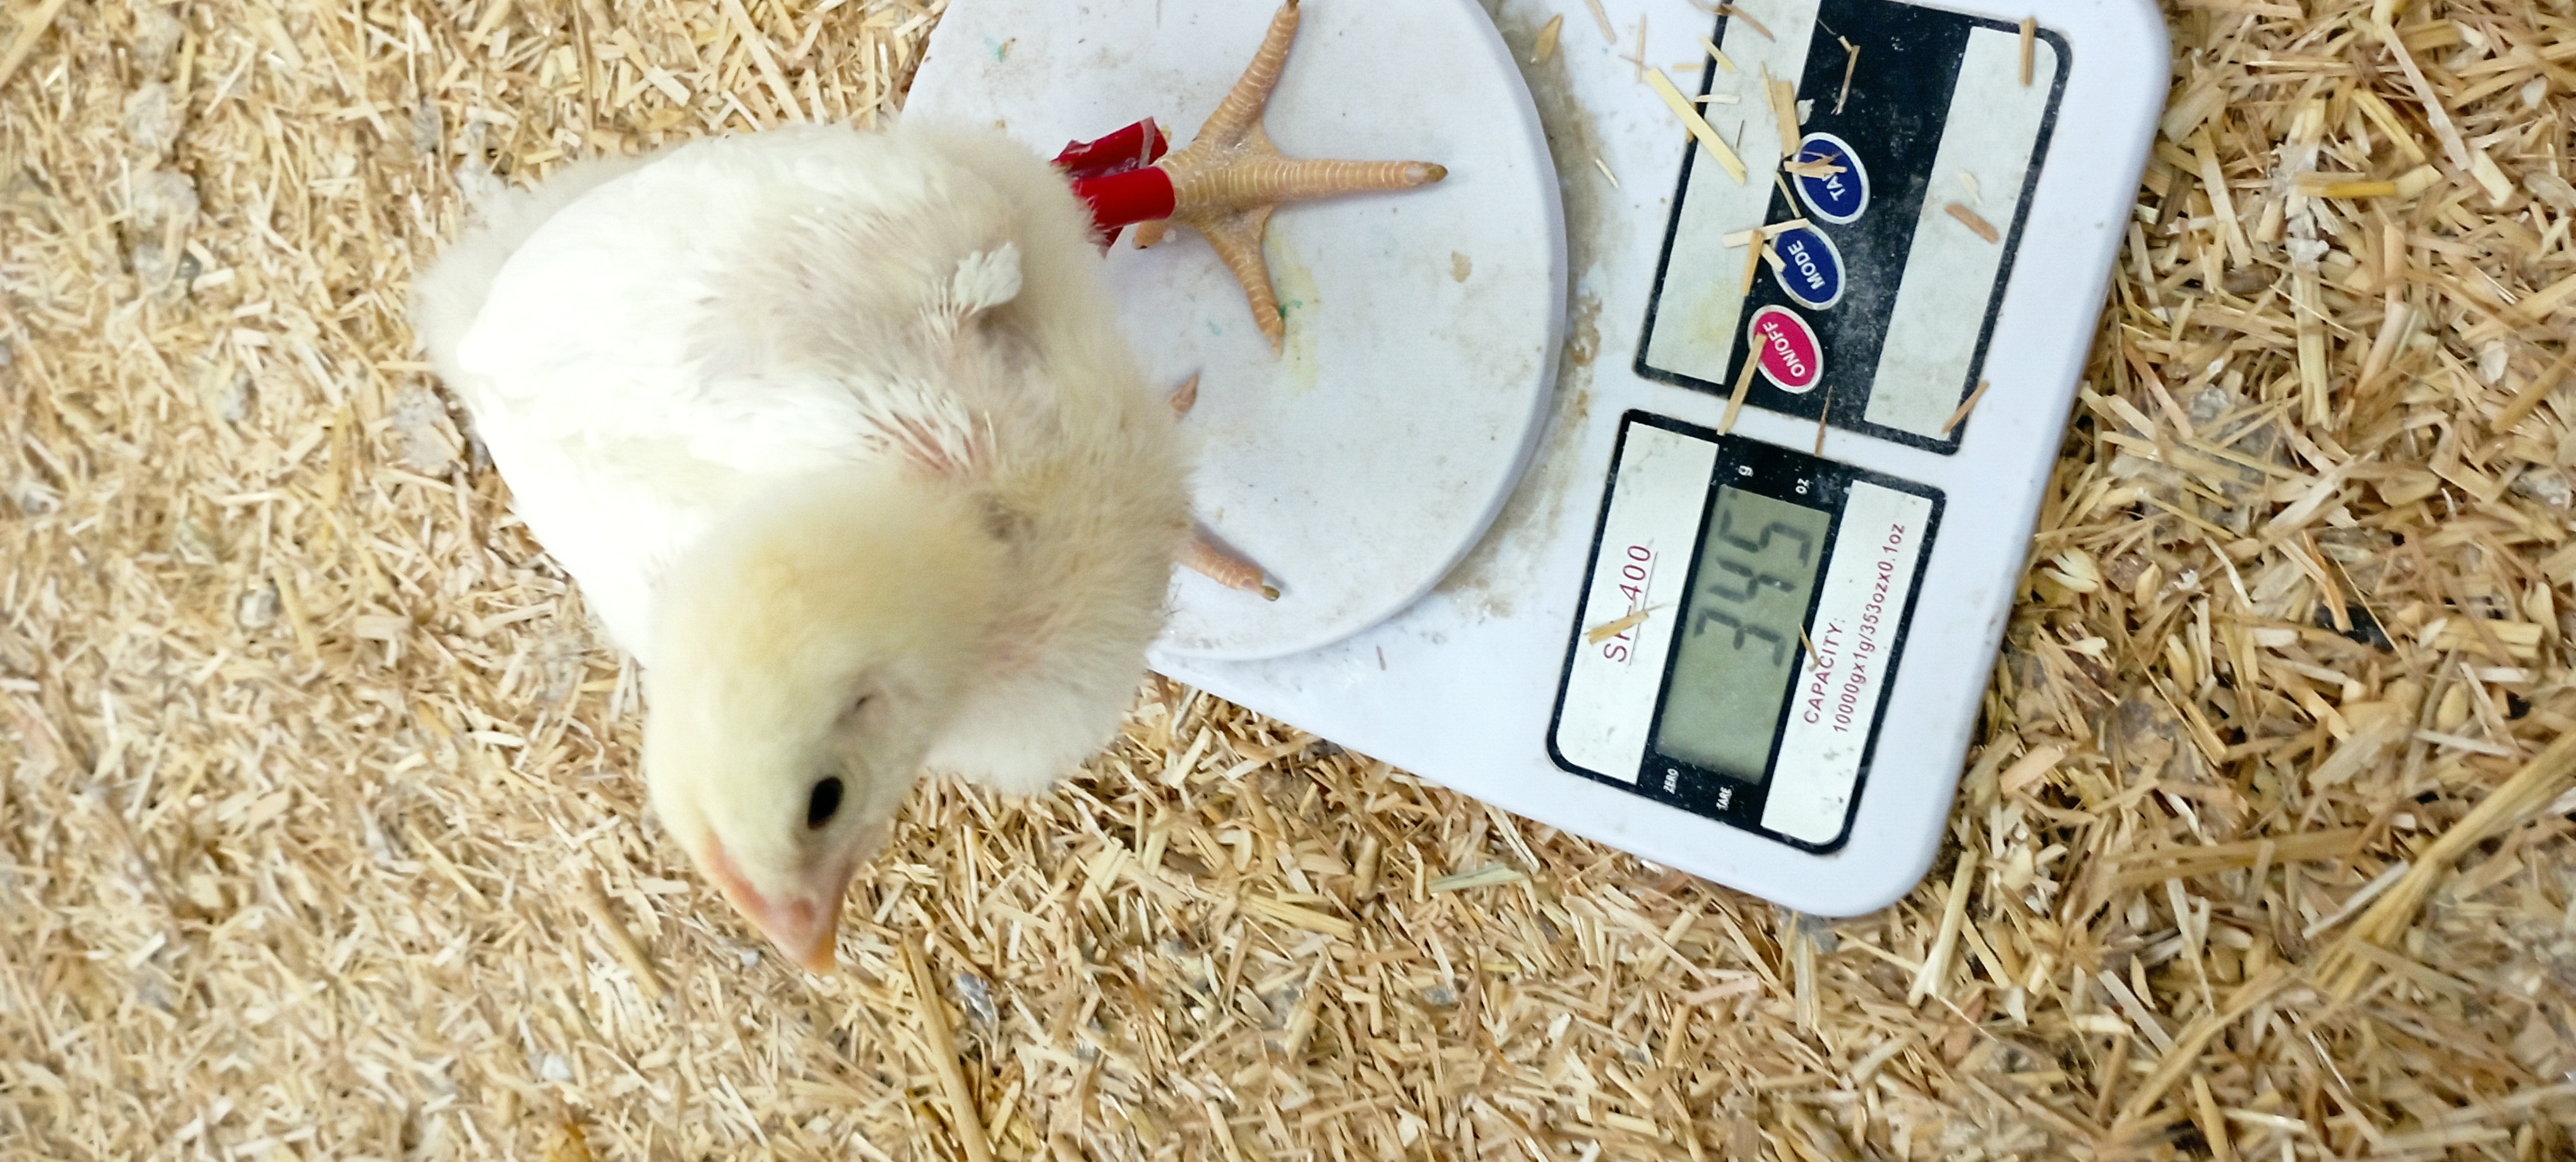
Weight: 344 g